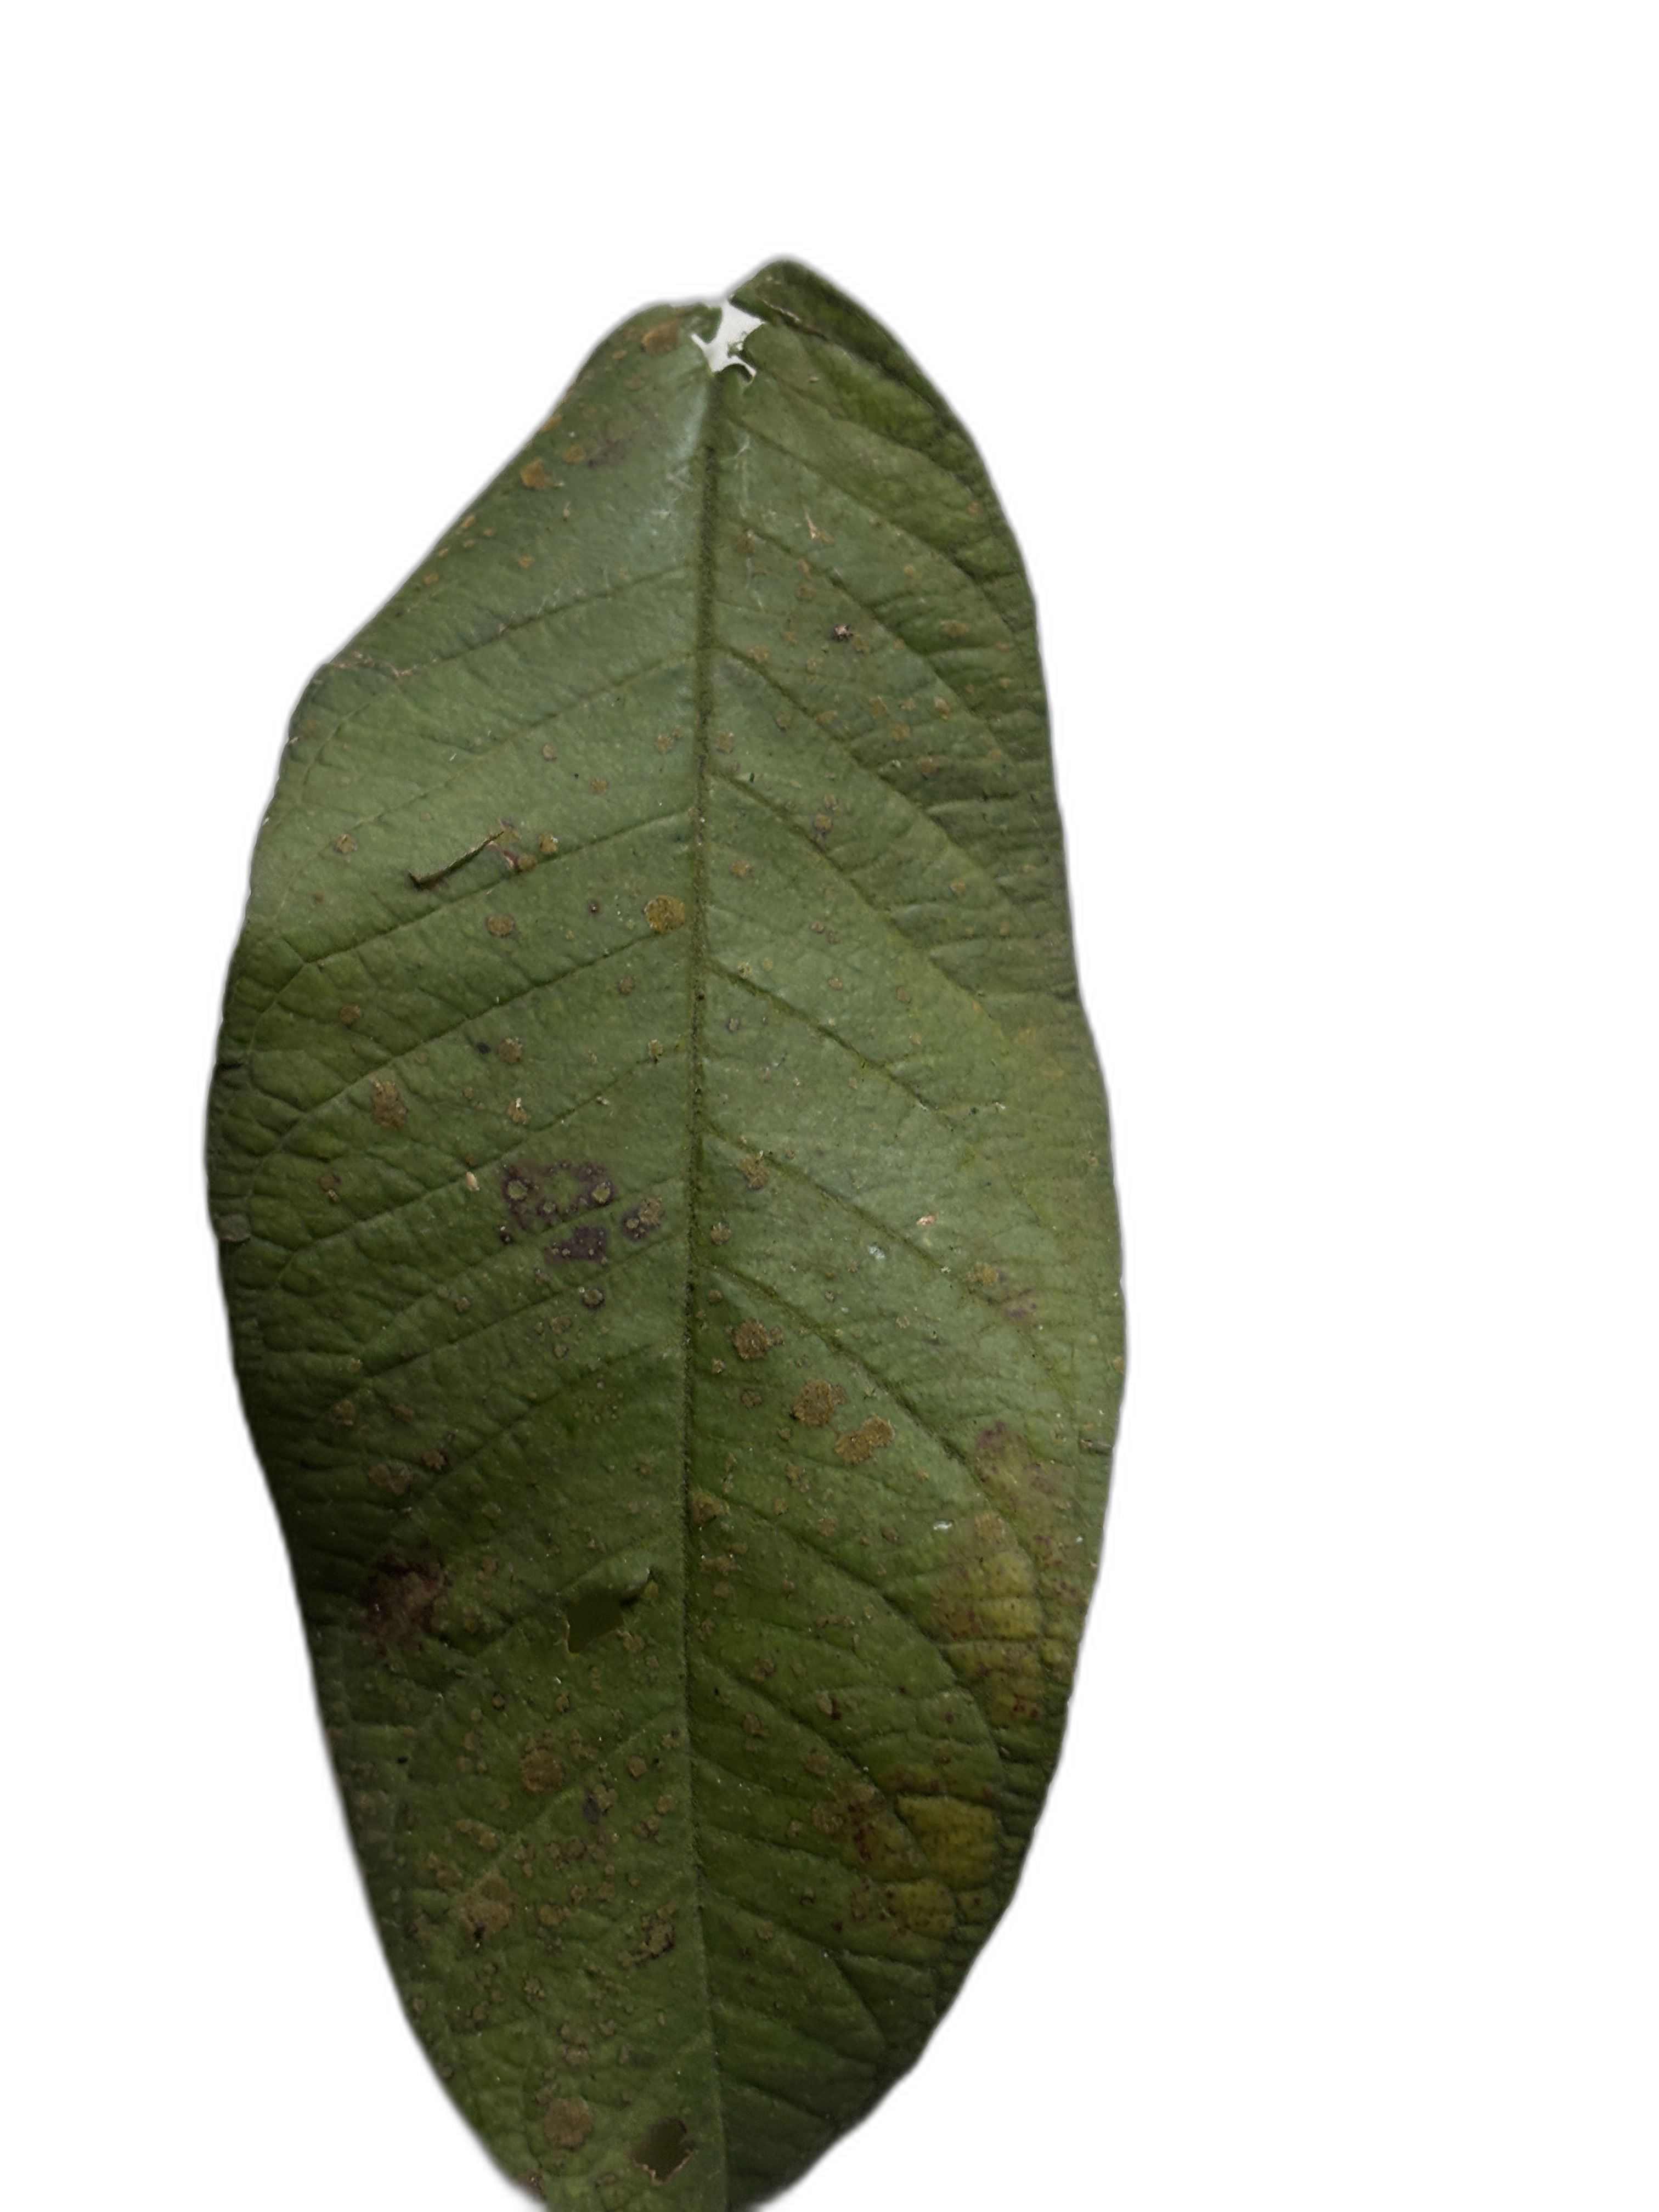
Plant part: leaf
Disease: Anthracnose